Red-billed oxpecker

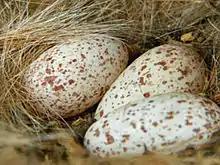
Clutch in a nest lined with impala hair, Kenya

The red-billed oxpecker nests in tree holes lined with hair plucked from livestock. It lays two to five eggs, with three being the average. Outside the breeding season it forms large, chattering flocks.